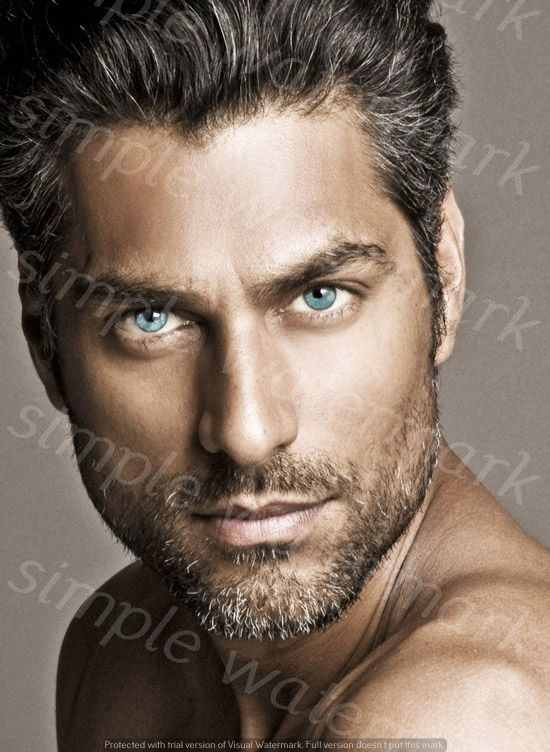
Label: Watermark